Boerne, Texas

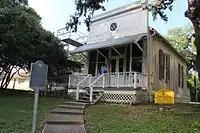
Historic office building in Boerne

The 1870 limestone courthouse, second-oldest in Texas, was designed by architects Philip Zoeller and J. F. Stendebach, and stands directly across the street from the current 1998 courthouse designed by architects Rehler, Vaughn & Koone, Inc.